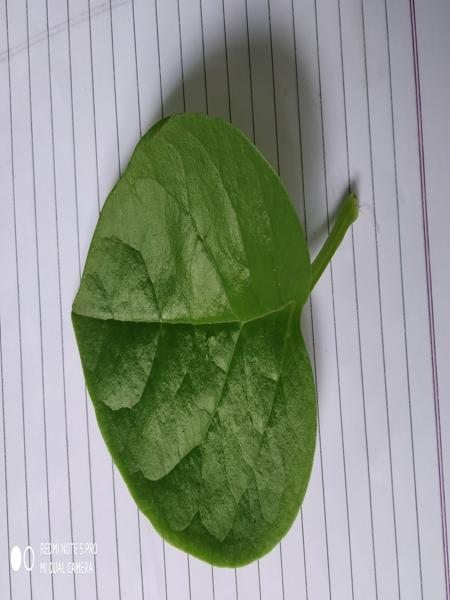
Plant: Malabar_Spinach